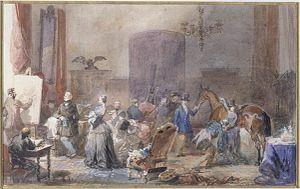
«
Rose Paméla Hainguerlot de Vatry est la fille d'un banquier et spéculateur, Pierre-Laurent Hainguerlot, propriétaire du château de Stains, un des fondateurs de la compagnie du canal de l’Ourcq. Elle est l'héritière du château de Villandry.